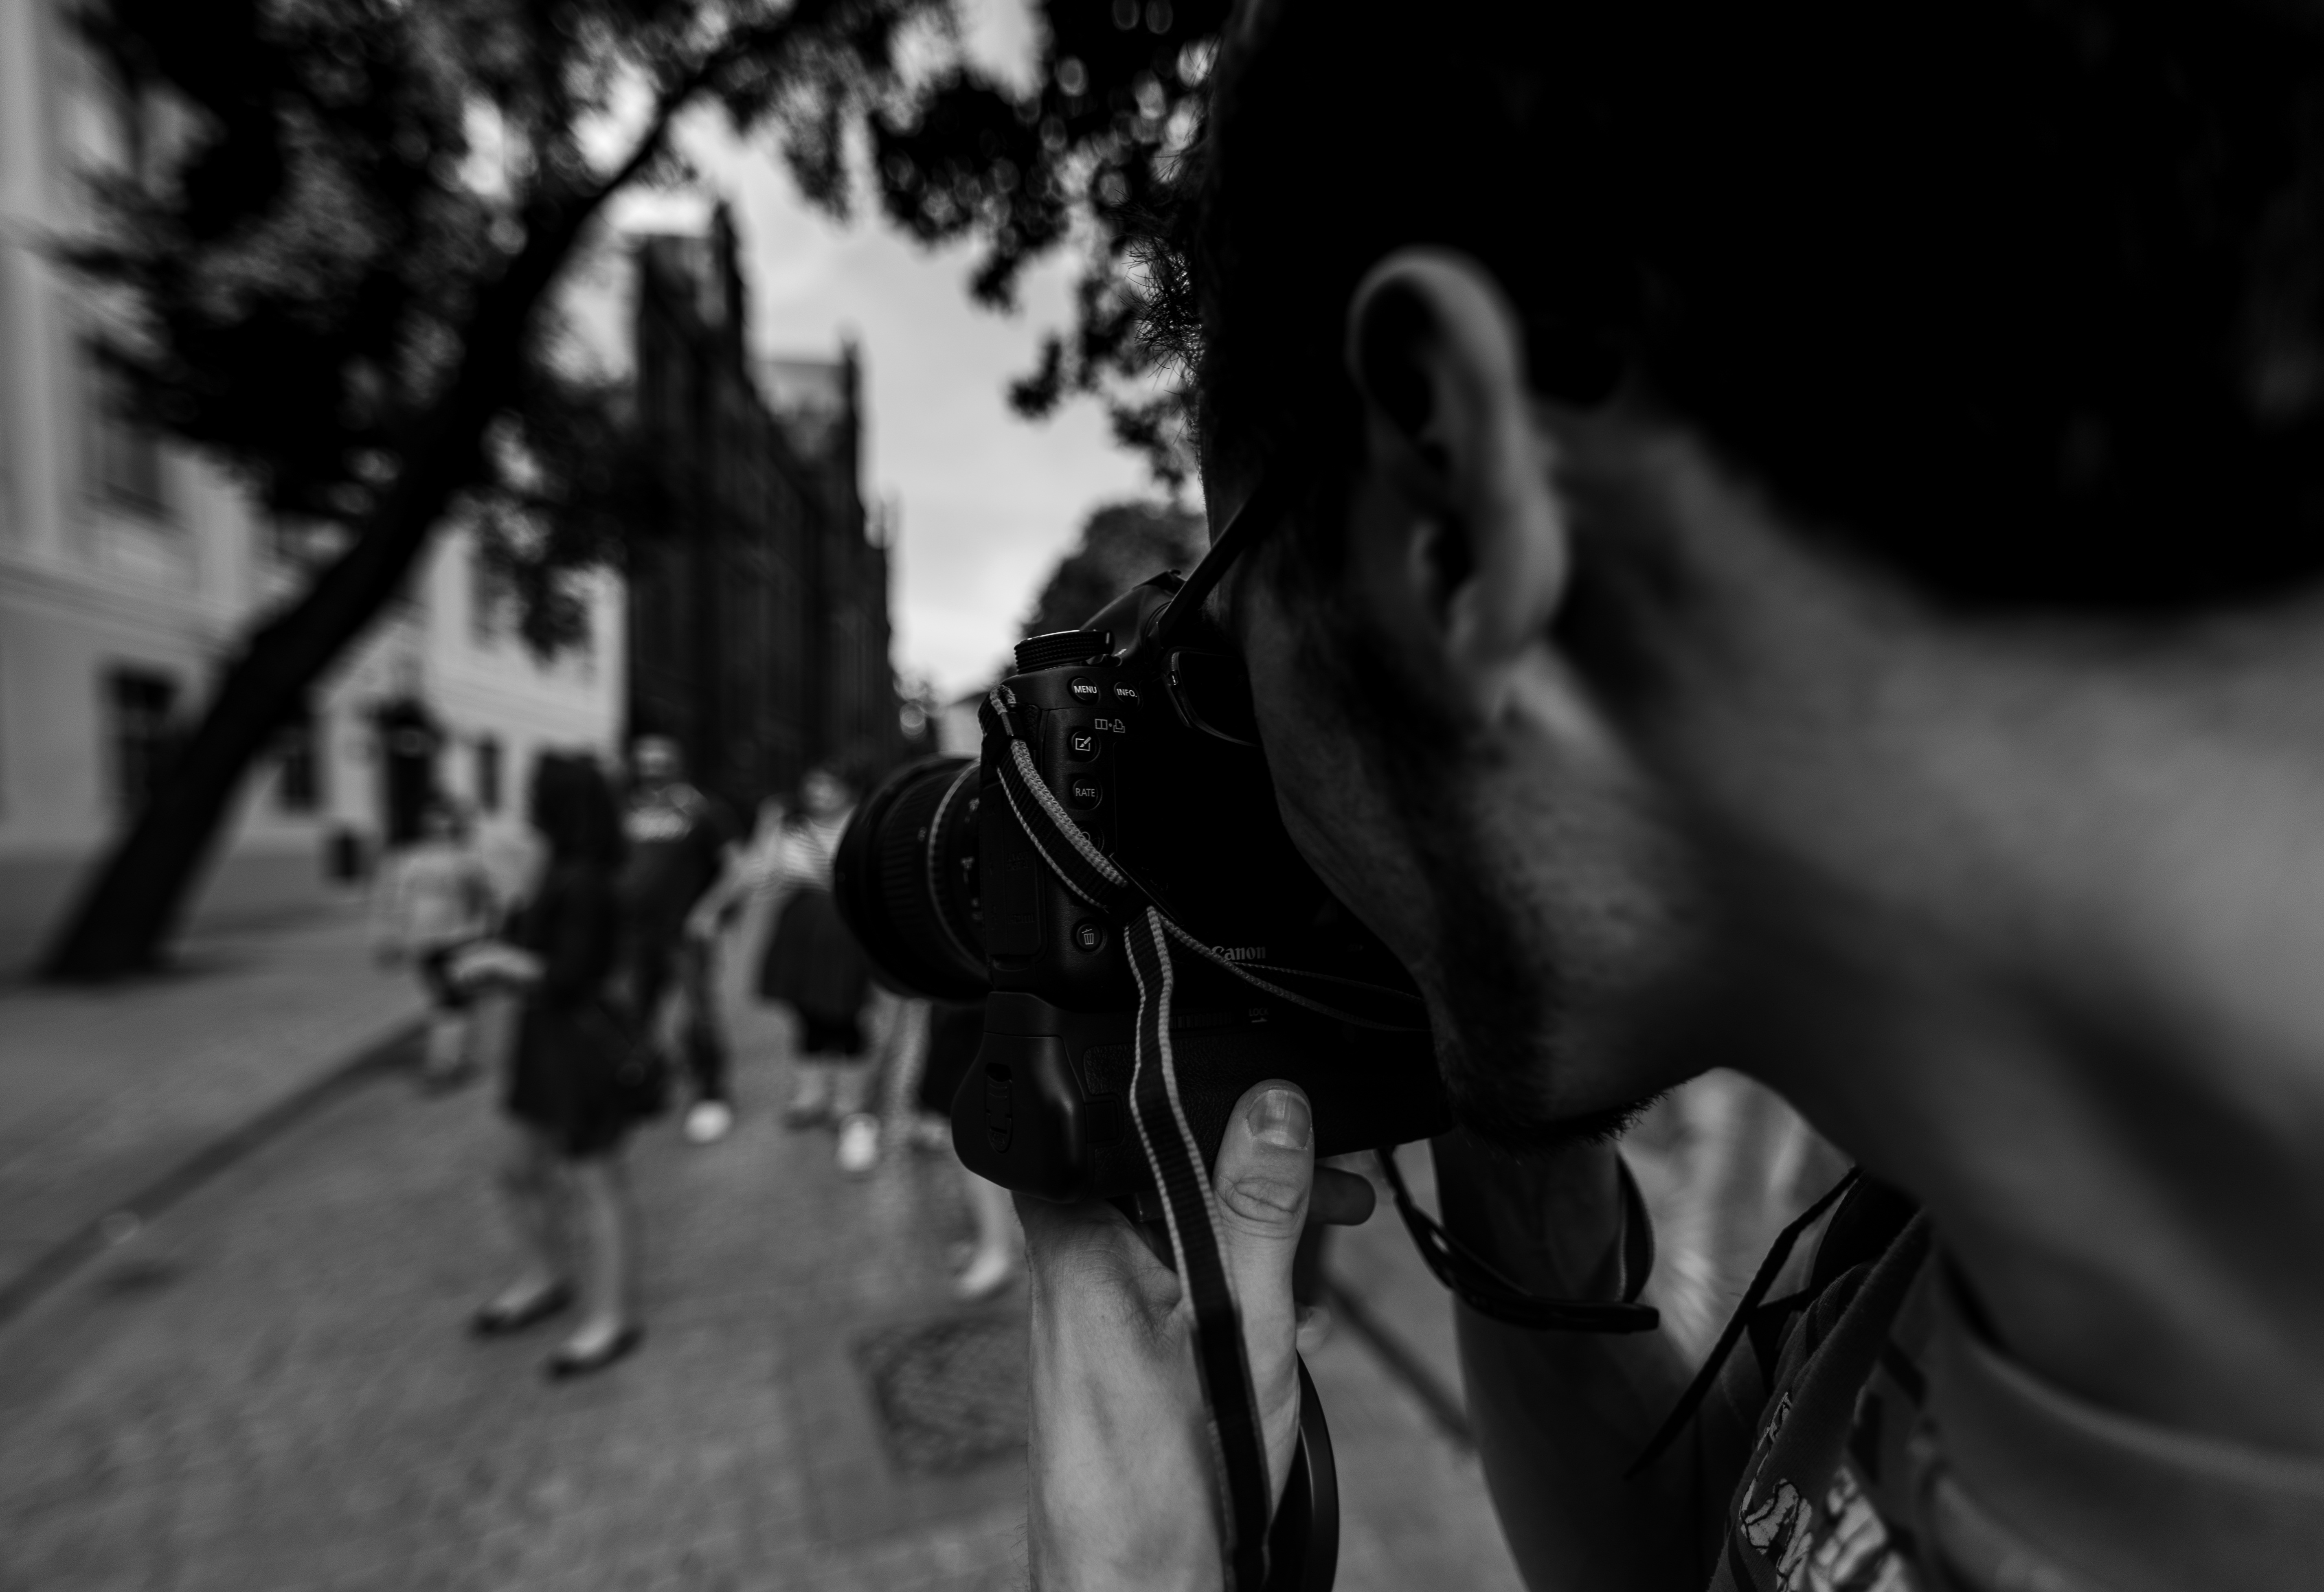
hand, landscape, water, cloud, black and white, architecture, sky, sunset, bridge, skyline, night, photography, photographer, building, old, city, urban, river, photo, cityscape, panorama, summer, travel, panoramic, europe, darkness, black, monochrome, poland, emotion, take, interaction, wroc aw, monochrome photography, film noir